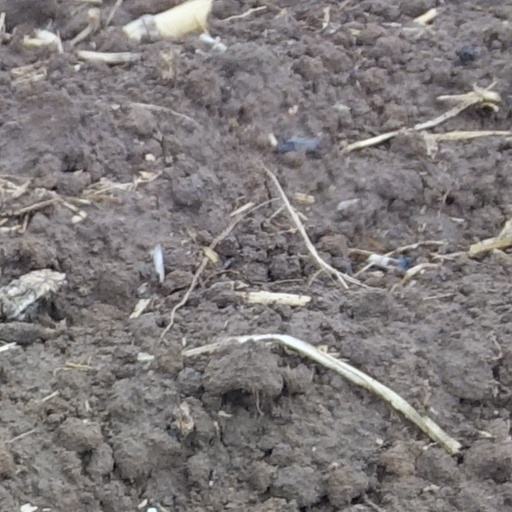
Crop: wheat